Alfred Clifford

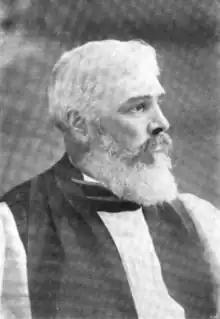

Alfred Clifford (1849 – 27 April 1931) was a British Anglican bishop, the inaugural Bishop of Lucknow from 1893 until 1910.